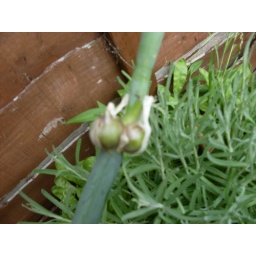
A direct descendant from tree onions picked in Robert Hart's forest garden in 1997!